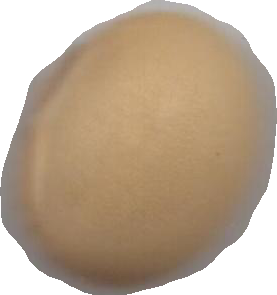
Variety: Grobogan